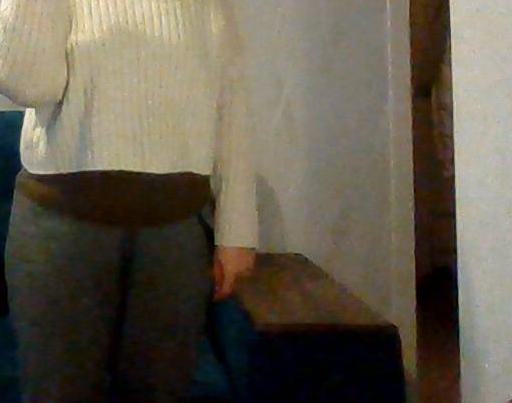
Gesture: no_gesture